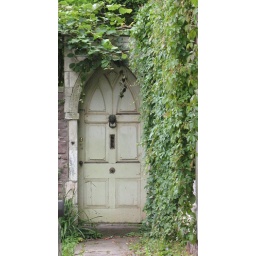
I love this wooden door in a garden wall in Bristol. Great for the imagination!